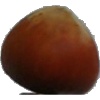
Label: Nut Forest 1